Knights and Merchants: The Shattered Kingdom

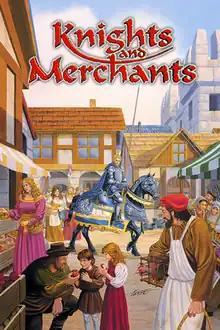
Cover art by Larry Elmore

Knights and Merchants: The Shattered Kingdom, known as simply Knights and Merchants, is a medieval-time based real-time strategy (RTS) video game. It was developed by Joymania Entertainment (since changed to Joymania Development) and published by TopWare Interactive in 1998. The player takes the role of the captain of the palace guards and leads the soldiers and citizens to victory. An expansion pack was released in 2001, titled Knights and Merchants: The Peasants Rebellion.